Scutus breviculus

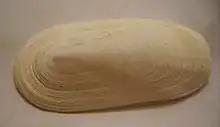
Dorsal side of the shell, anterior end towards the right

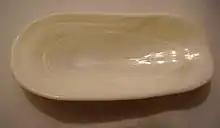
Ventral side of the shell

Scutus breviculus is a common herbivorous species of large sea snail or limpet with the common name shield shell or less commonly duck's bill limpet. It is a marine gastropod mollusc in the family Fissurellidae, the keyhole limpets and slit limpets.